Kirby 64: The Crystal Shards

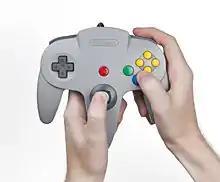
"Kirby 64" was designed to use the N64 controller's analog stick as pictured, but this was changed to the D-pad during development.

"Kirby 64" was developed by HAL Laboratory as the first game in its "Kirby" series to feature 3D graphics. Development began in September 1997, shortly before "Kirby's Dream Land 3" was released. At the time, 3D graphics were becoming common, so HAL wanted to create a 3D "Kirby" game. According to project manager Takashi Saito, keeping the project on schedule was challenging due to HAL's close attention to detail, so he had to balance creating a quality game with releasing it on time. The development team had to be careful transitioning the series' art style to 3D as they did not want to disappoint "Kirby" devotees. The game was initially developed for the 64DD, a disk-drive add-on for the Nintendo 64 (N64), but became a standard N64 Game Pak after the add-on failed commercially.